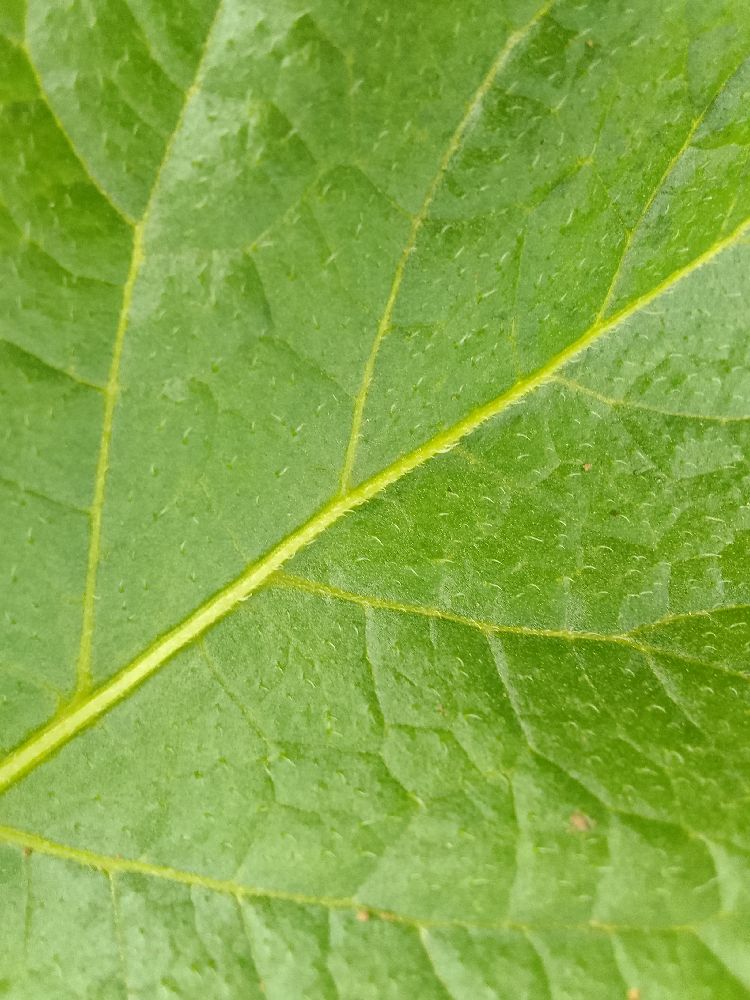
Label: Healthy